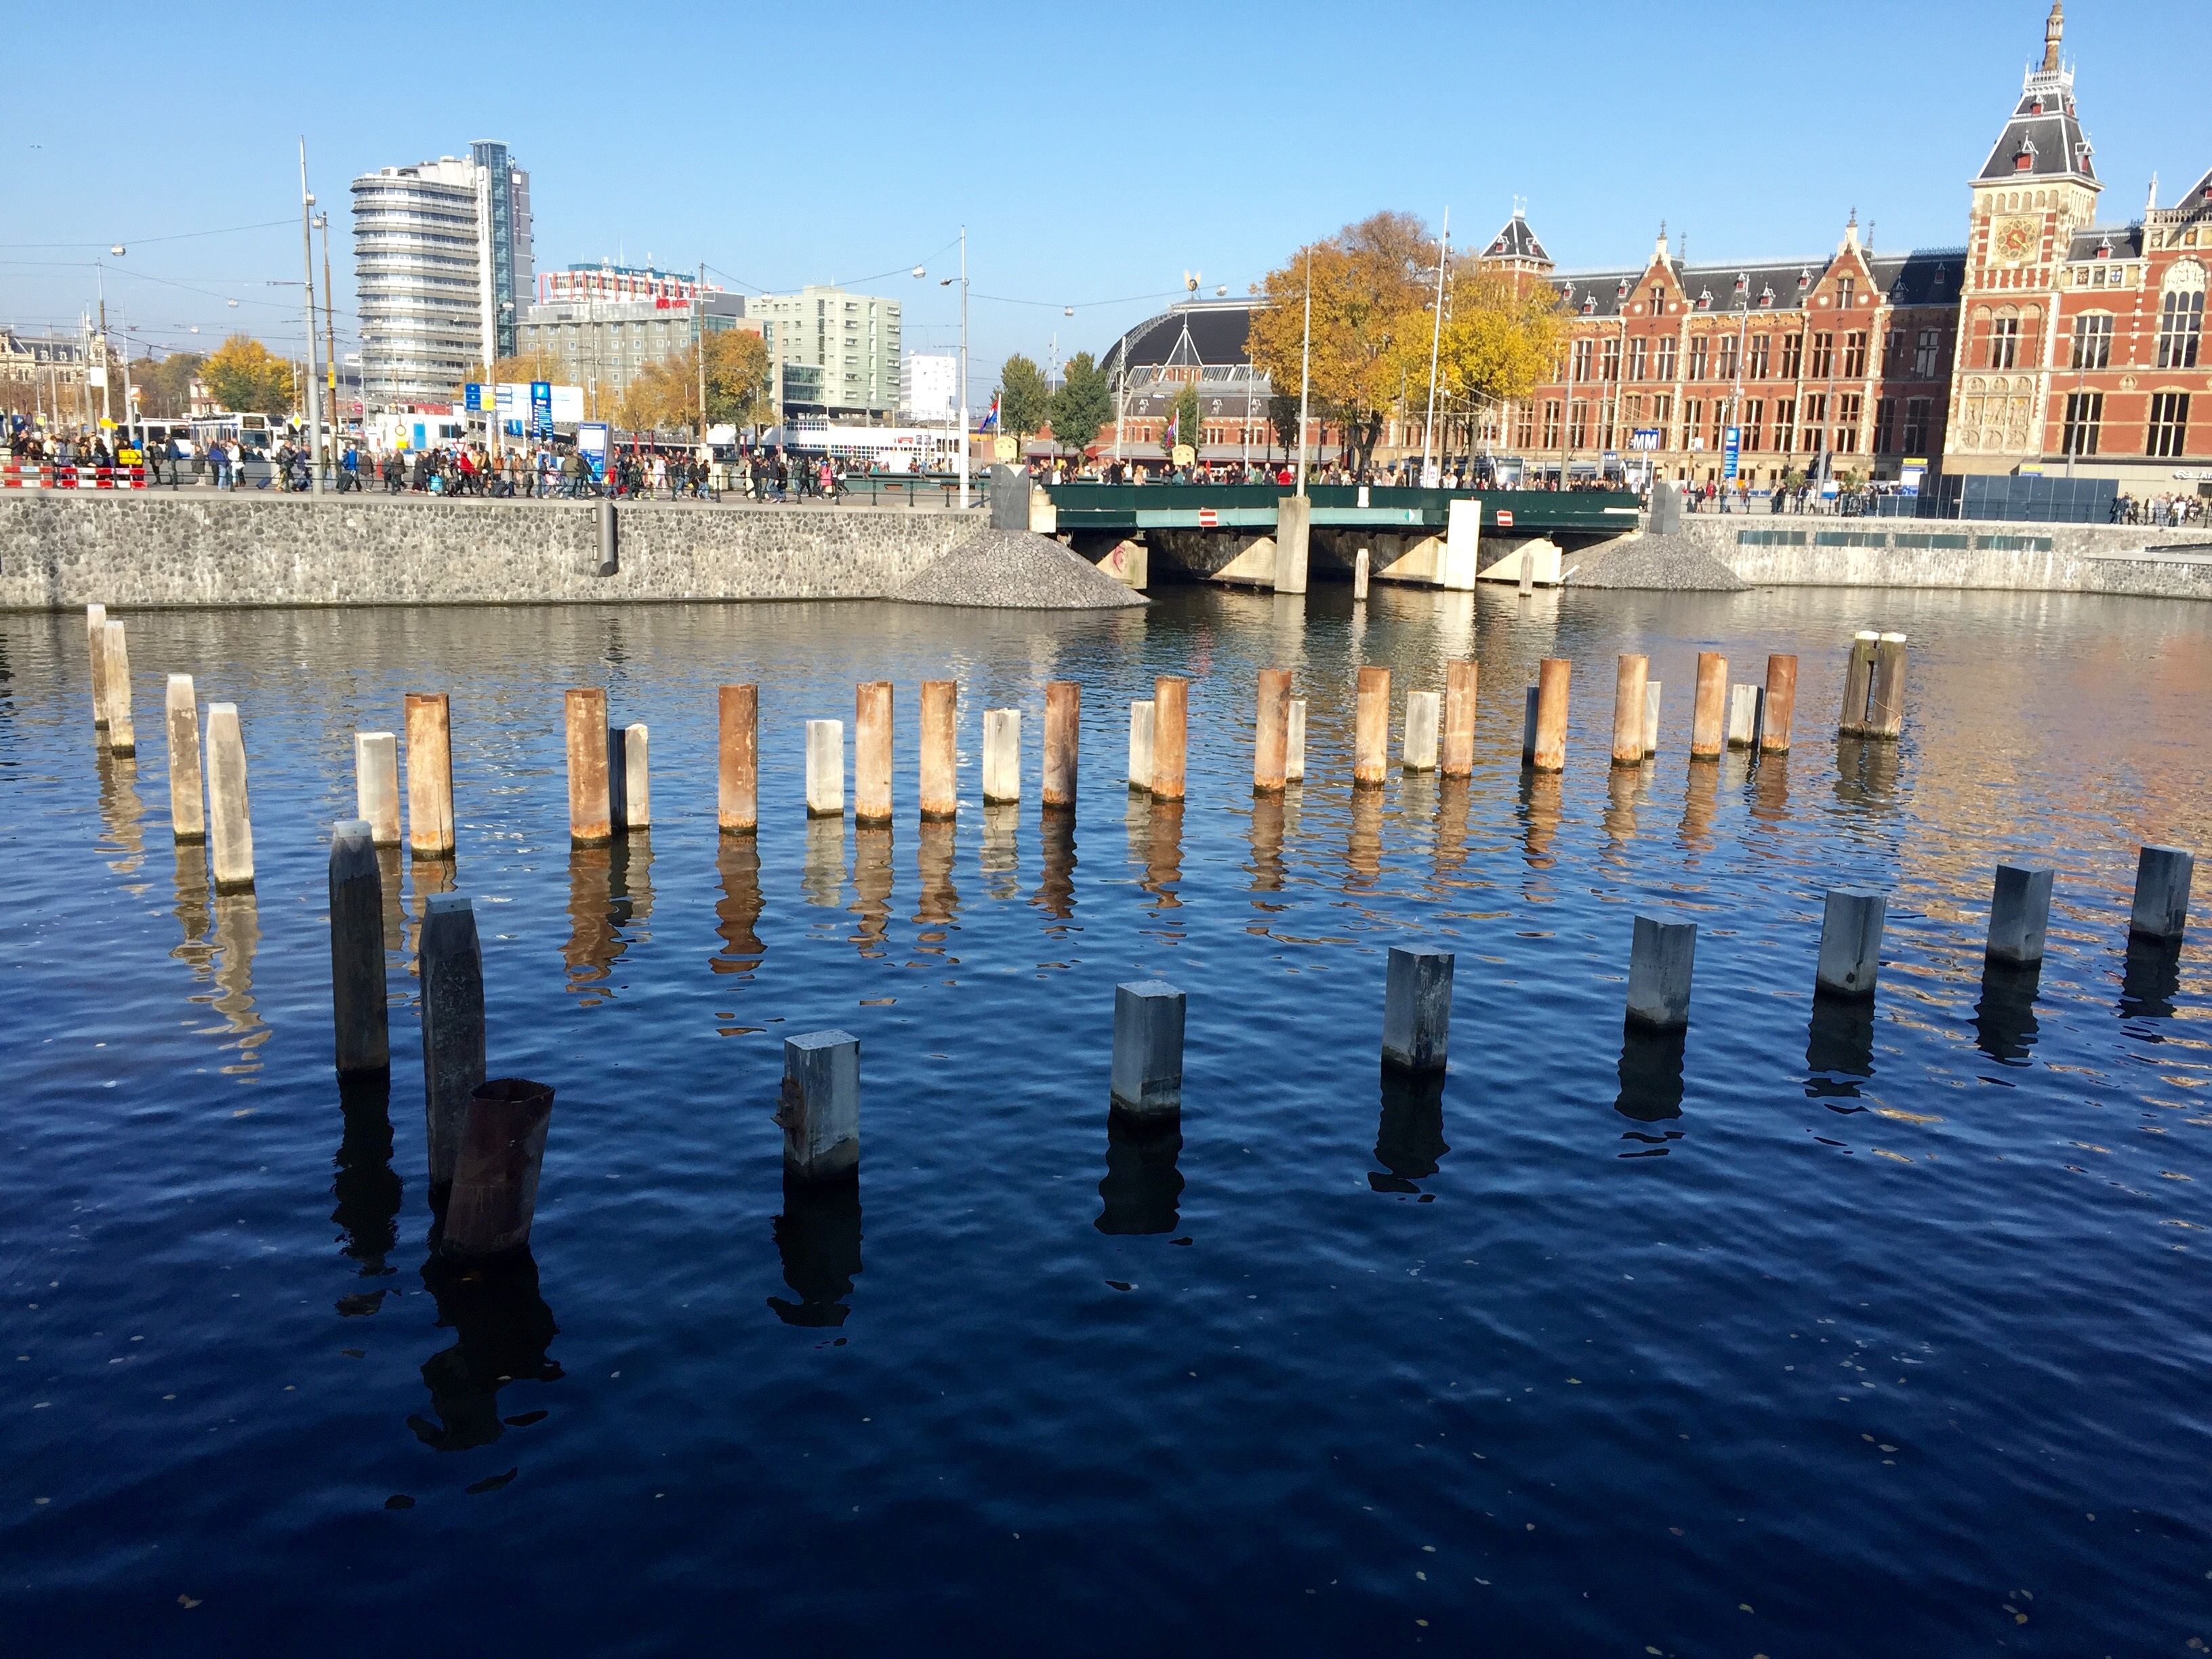
sea, water, dock, architecture, skyline, bike, city, pier, river, canal, cityscape, dusk, evening, reflection, vehicle, harbor, marina, waterway, holland, amsterdam, netherlands, channel